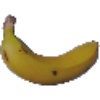
Label: Banana 1